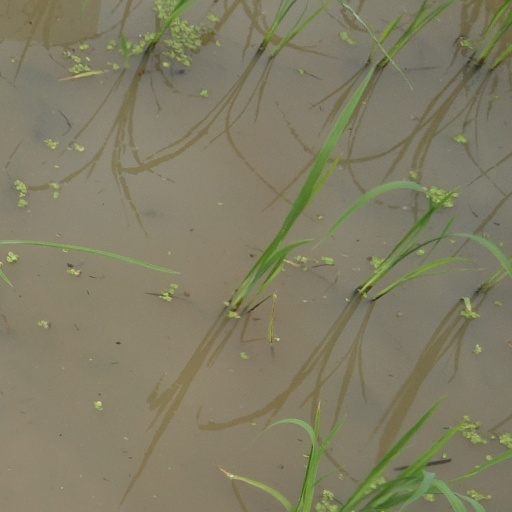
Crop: rice